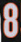
Number: 8